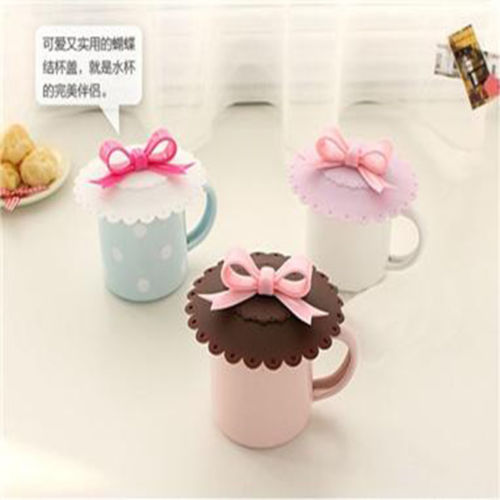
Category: mug